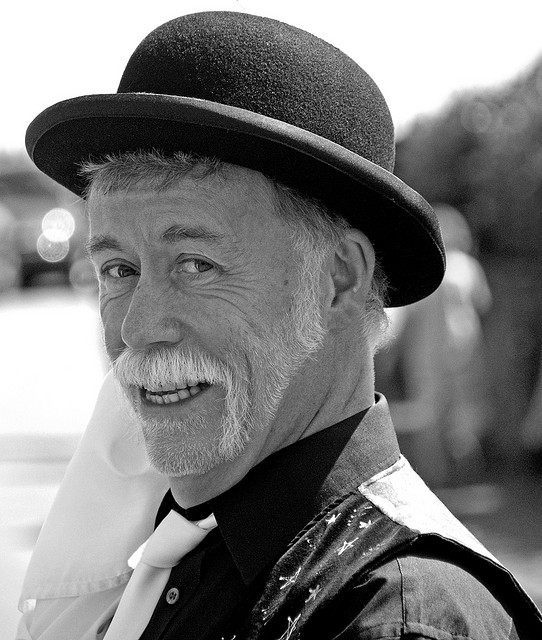
user: Given an image and a question. Answer the question in a short answer. Question: What kind of hat is shown? Short Answer:
assistant: bowler